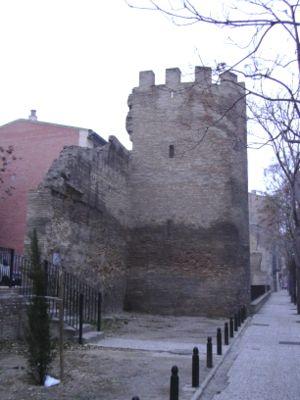
Gaston IV de Béarn, dit le Croisé, fut vicomte de Béarn de 1090 jusqu'à sa mort en 1130. Son surnom le Croisé est dû à son rôle pendant la première croisade. Il portait également le surnom de seigneur de Saragosse, après avoir mené la conquête de cette ville pour le compte d'Alphonse Iᵉʳ d'Aragon, de seigneur lieutenant de Barbastro, lieutenant d'Uncastillo, et gentilhomme d'Aragon.